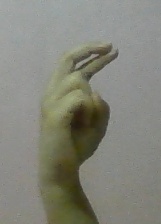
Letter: zay